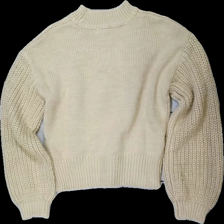
View: back
Type: Sweater
Category: Ladies
Brand: Na-Kd
Colors: Beige
Material: 100% acrylic
Pattern: Other
Cut: Regular
Size: S
Season: All
Damage location: middle center
Damage 2 location: top right
Price range: 50-100
Recommended usage: Reuse
Description: beige tröja med stickat mönster